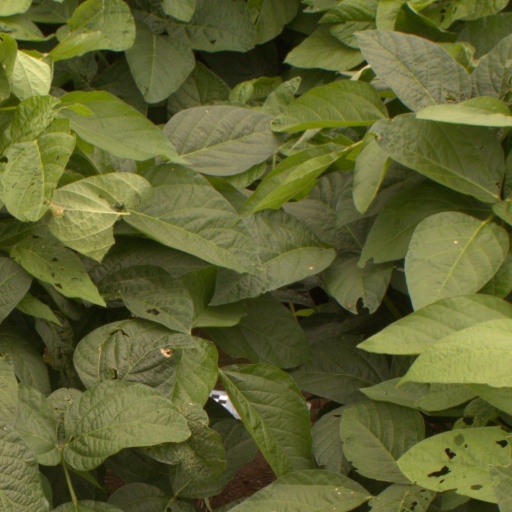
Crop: soybean